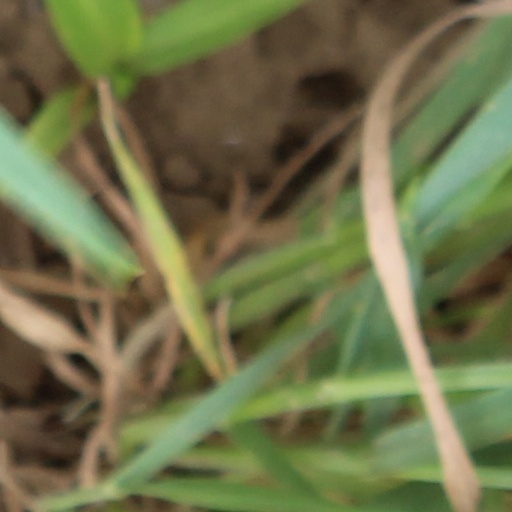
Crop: wheat